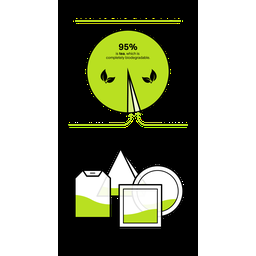
Label: trash